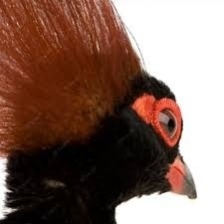
Species: CRESTED WOOD PARTRIDGE
Scientific name: ROLLULUS ROULOUL
ImageNet parent category: partridge